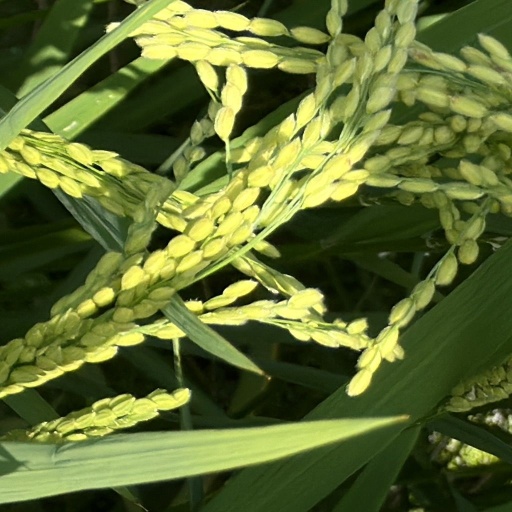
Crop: rice